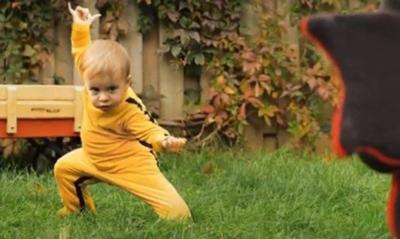
回答: ぼくのお菓子を返しなちゃい!いくらママンでも許しまちぇんよ!